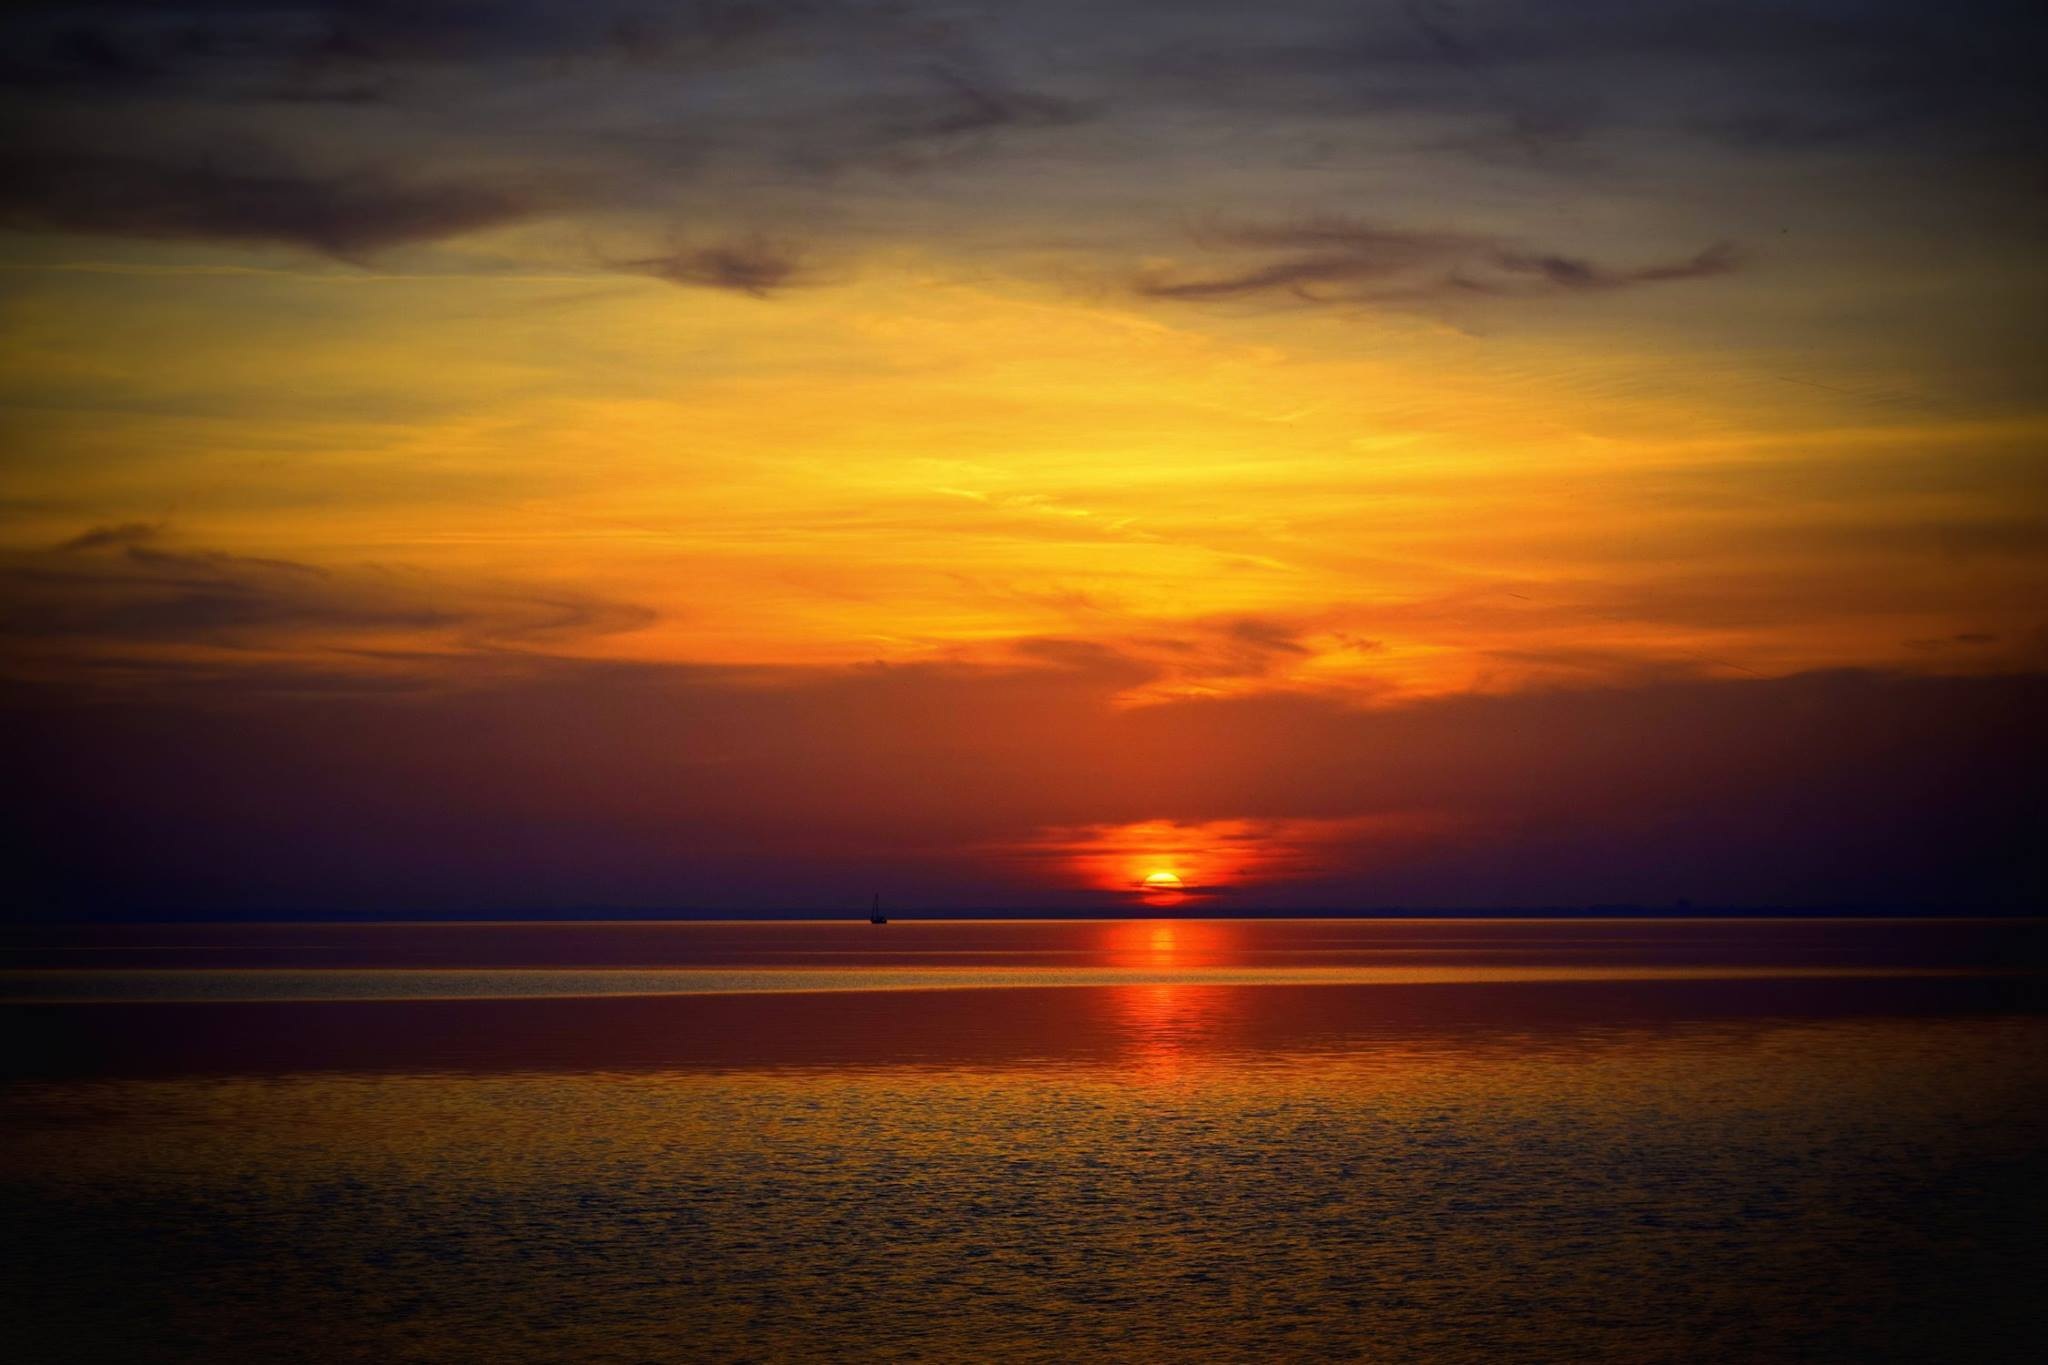
beach, sea, coast, ocean, horizon, cloud, sky, sun, sunrise, sunset, sunlight, morning, dawn, atmosphere, dusk, evening, in the evening, afterglow, lake balaton, red sky at morning